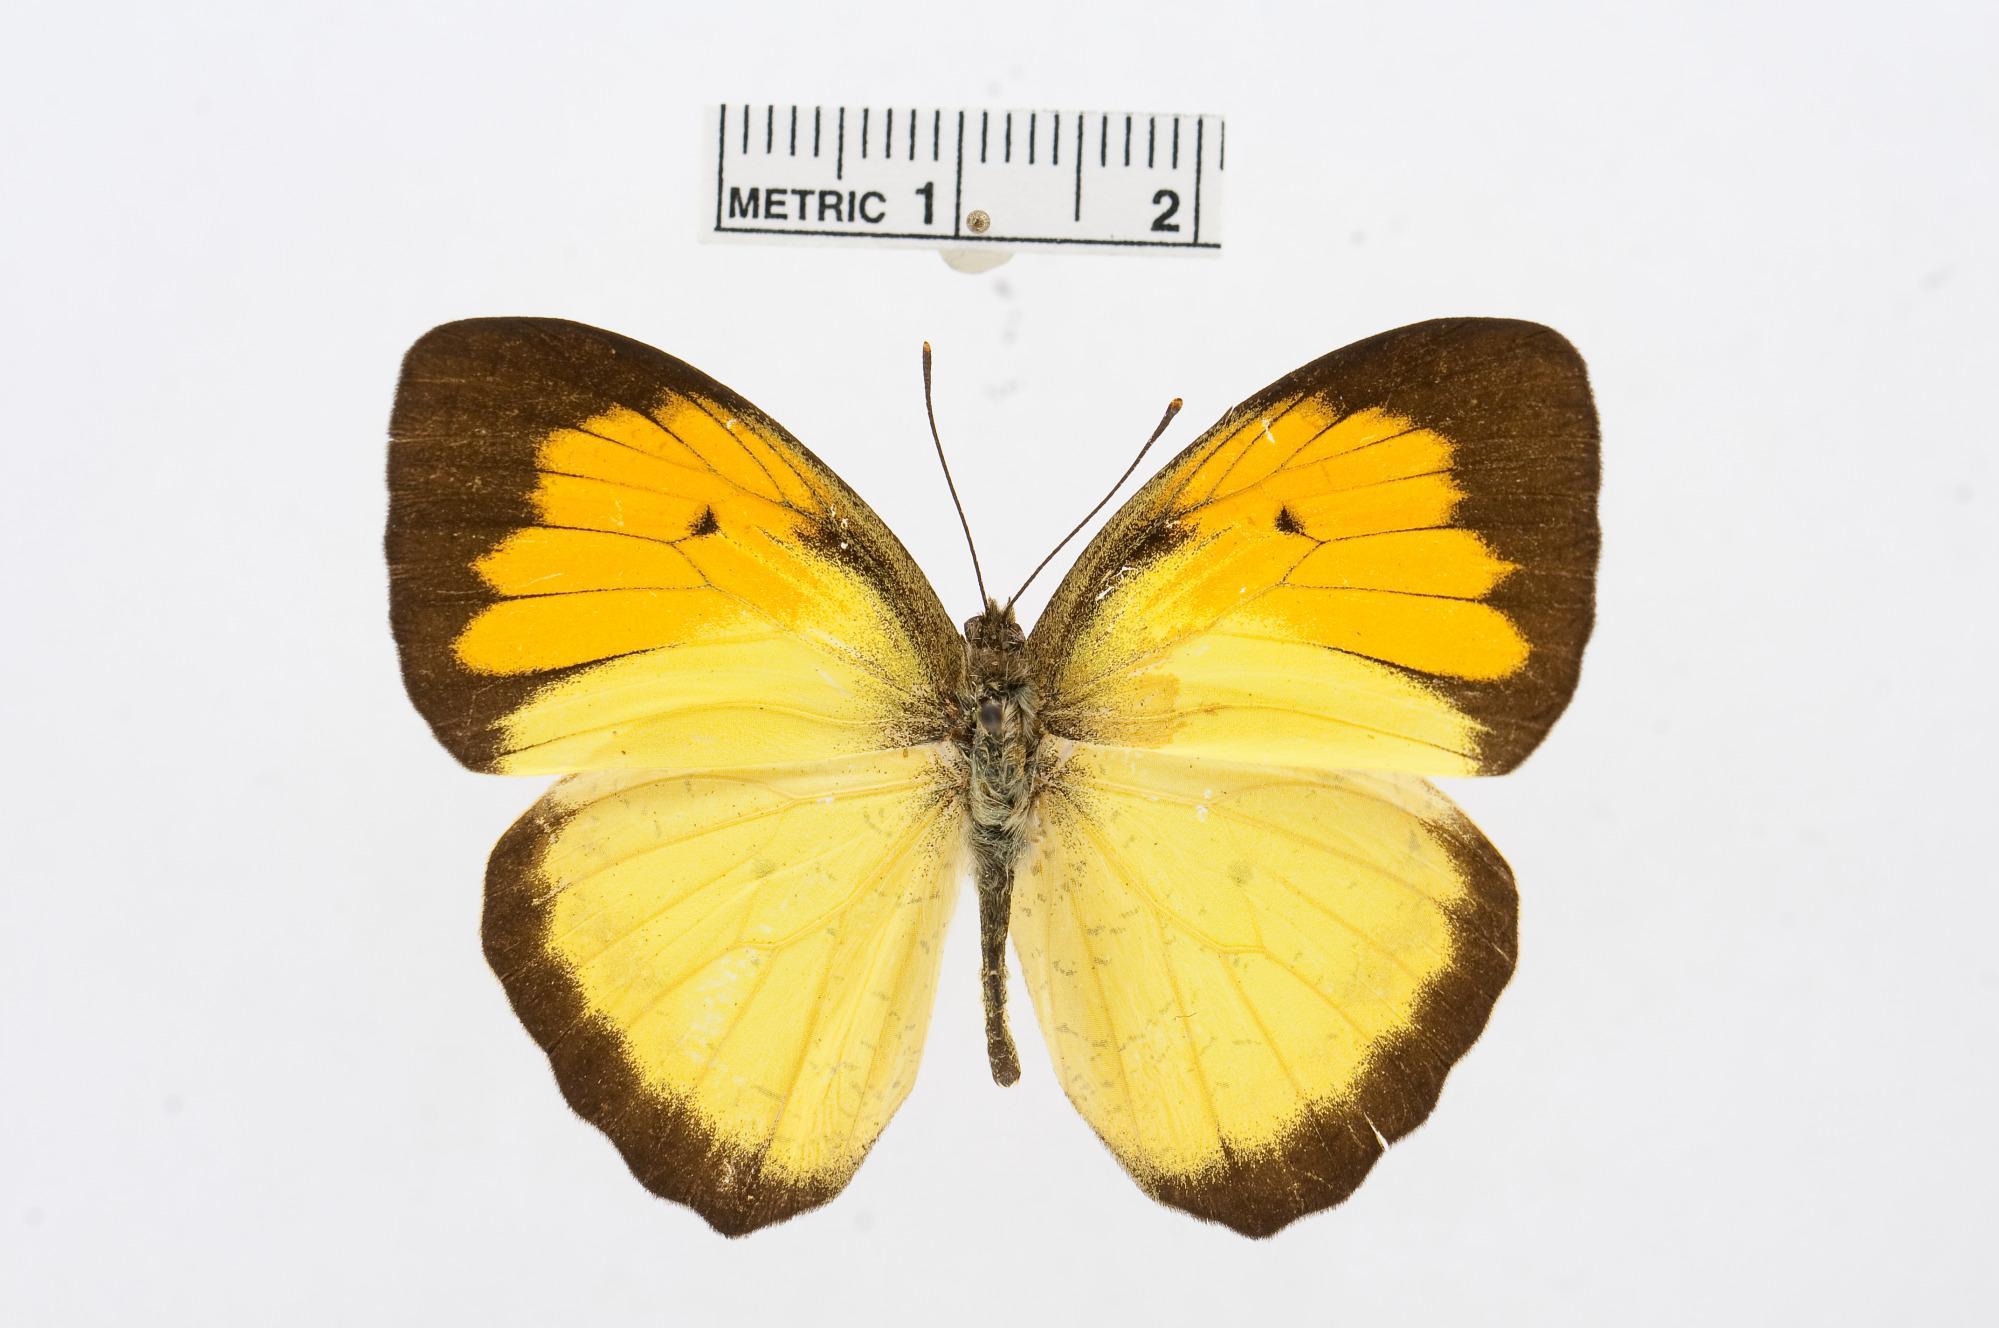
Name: Ixias balice
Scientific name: Ixias balice
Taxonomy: Animalia, Arthropoda, Hexapoda, Insecta, Lepidoptera, Pieridae, Pierinae